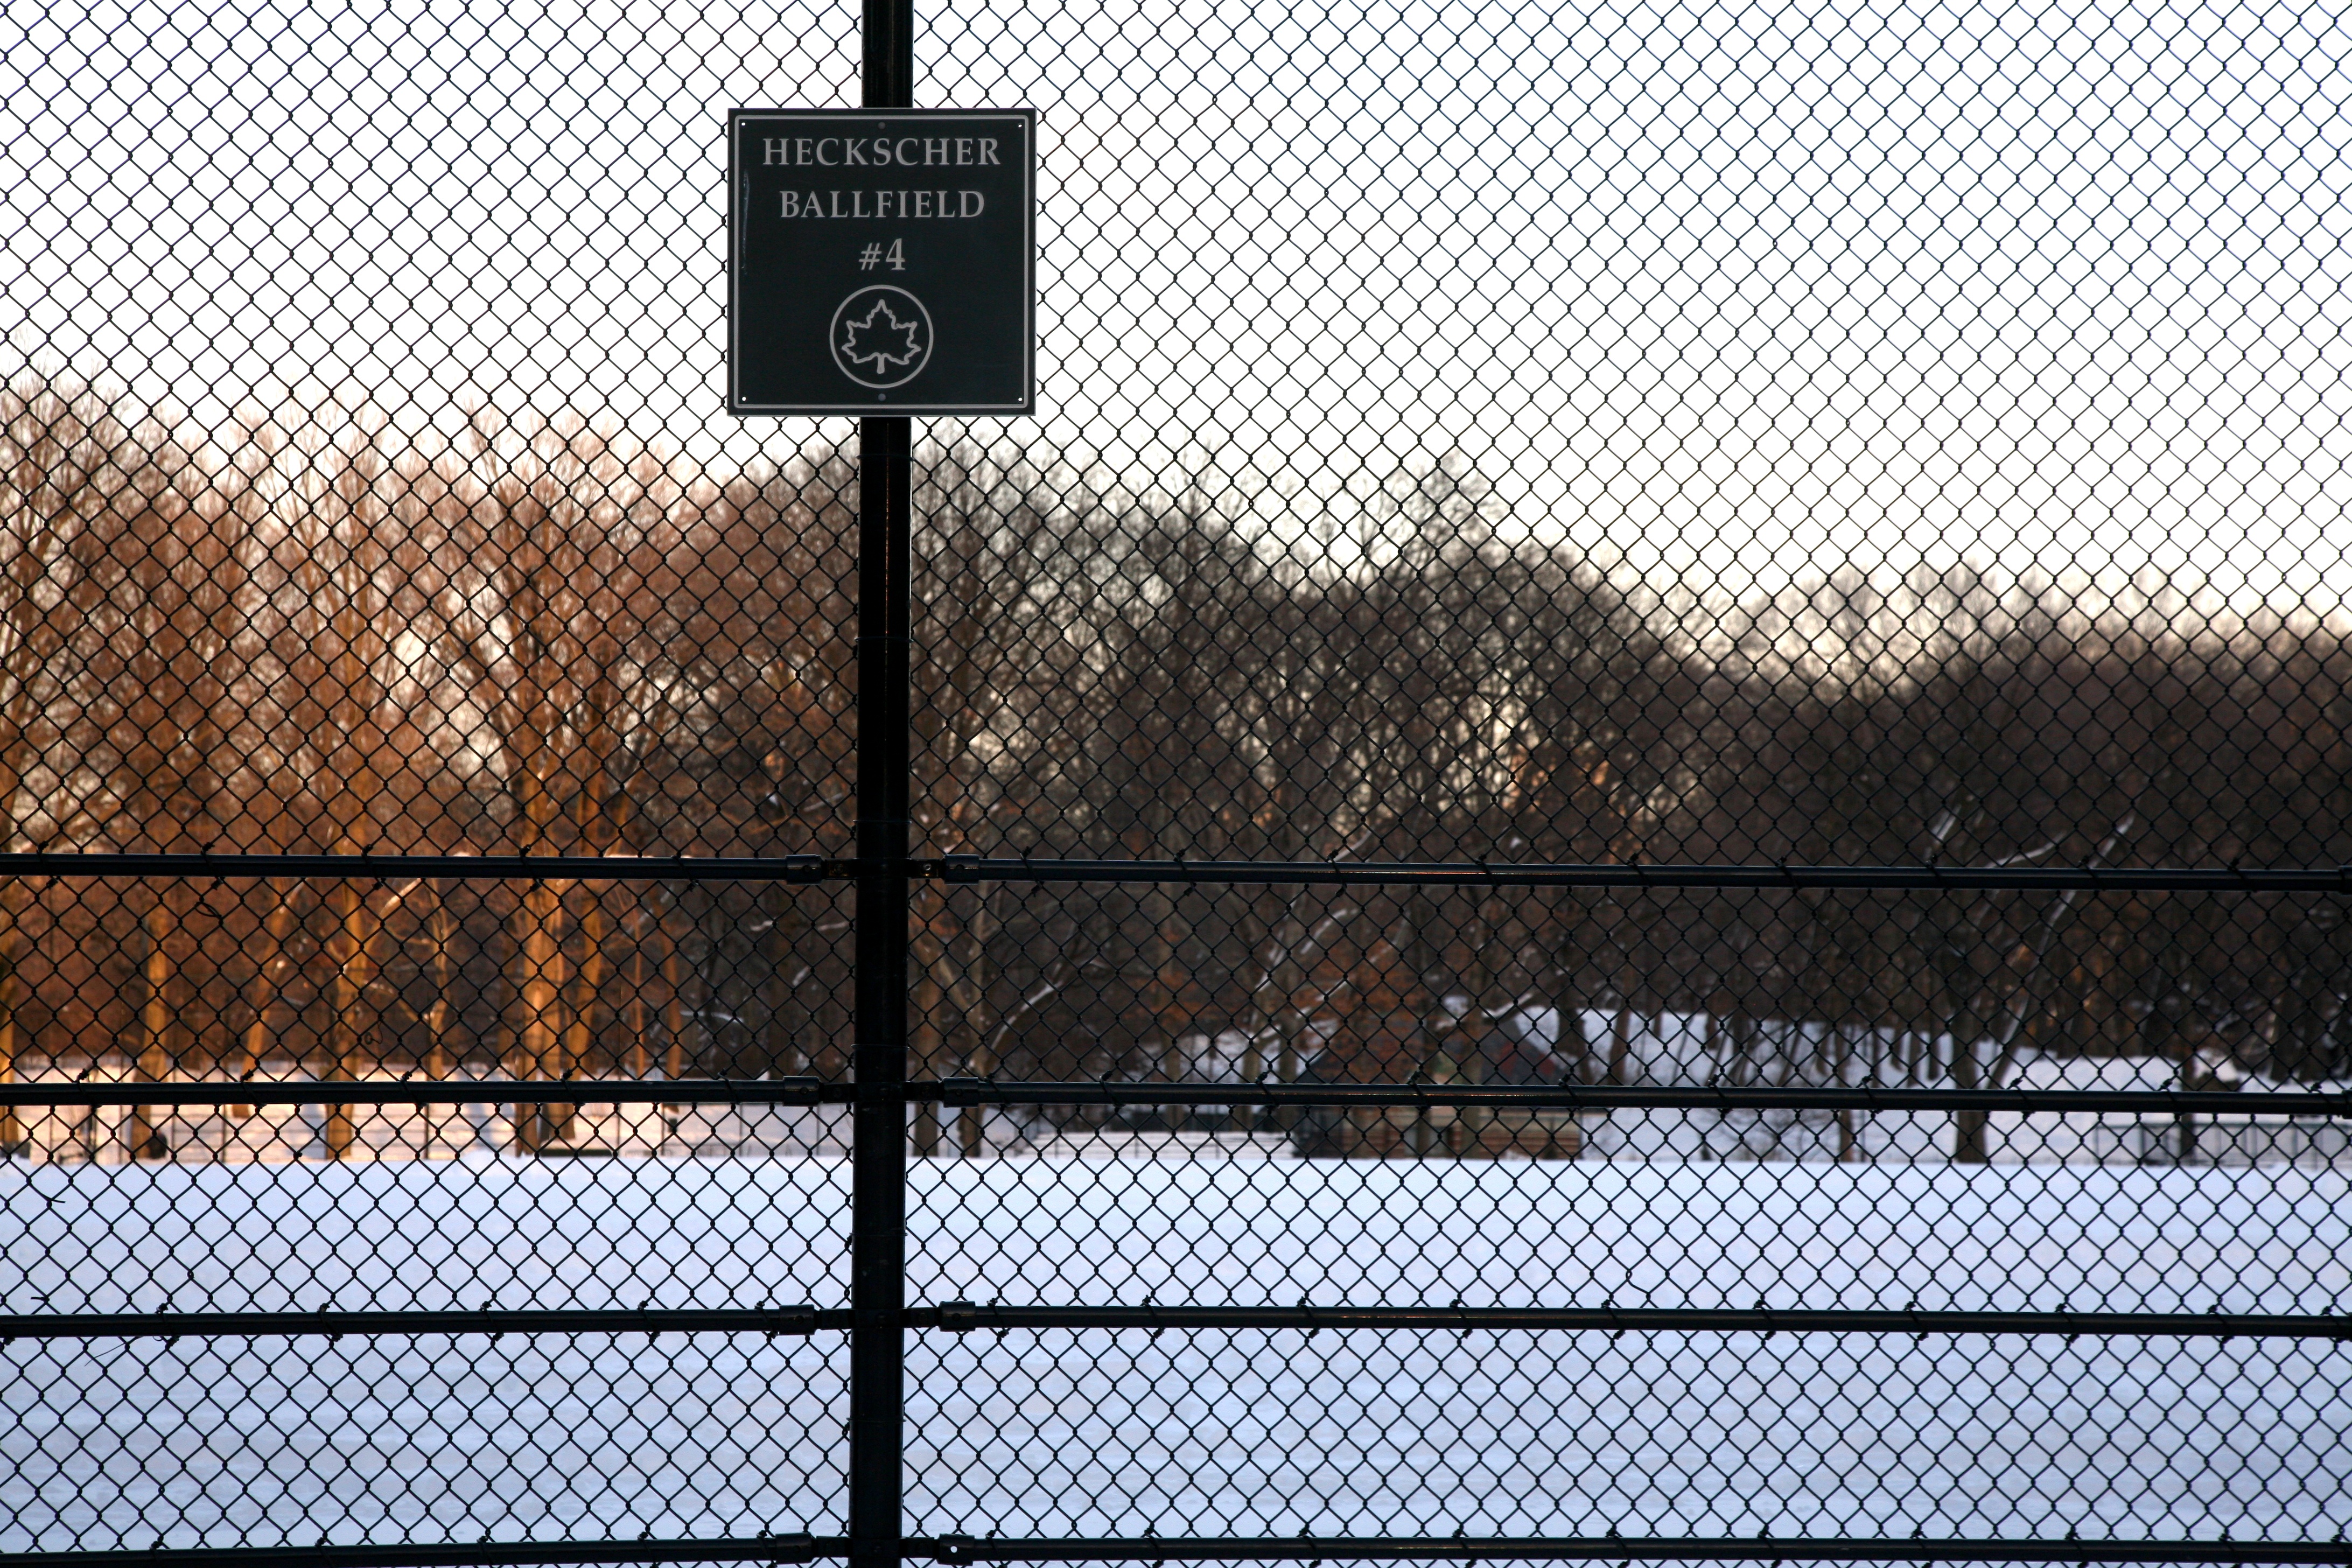
snow, light, fence, wall, manhattan, line, nyc, park, signage, lighting, neige, newyork, newyorkcity, ny, centralpark, iron, shape, outdoor structure, home fencing